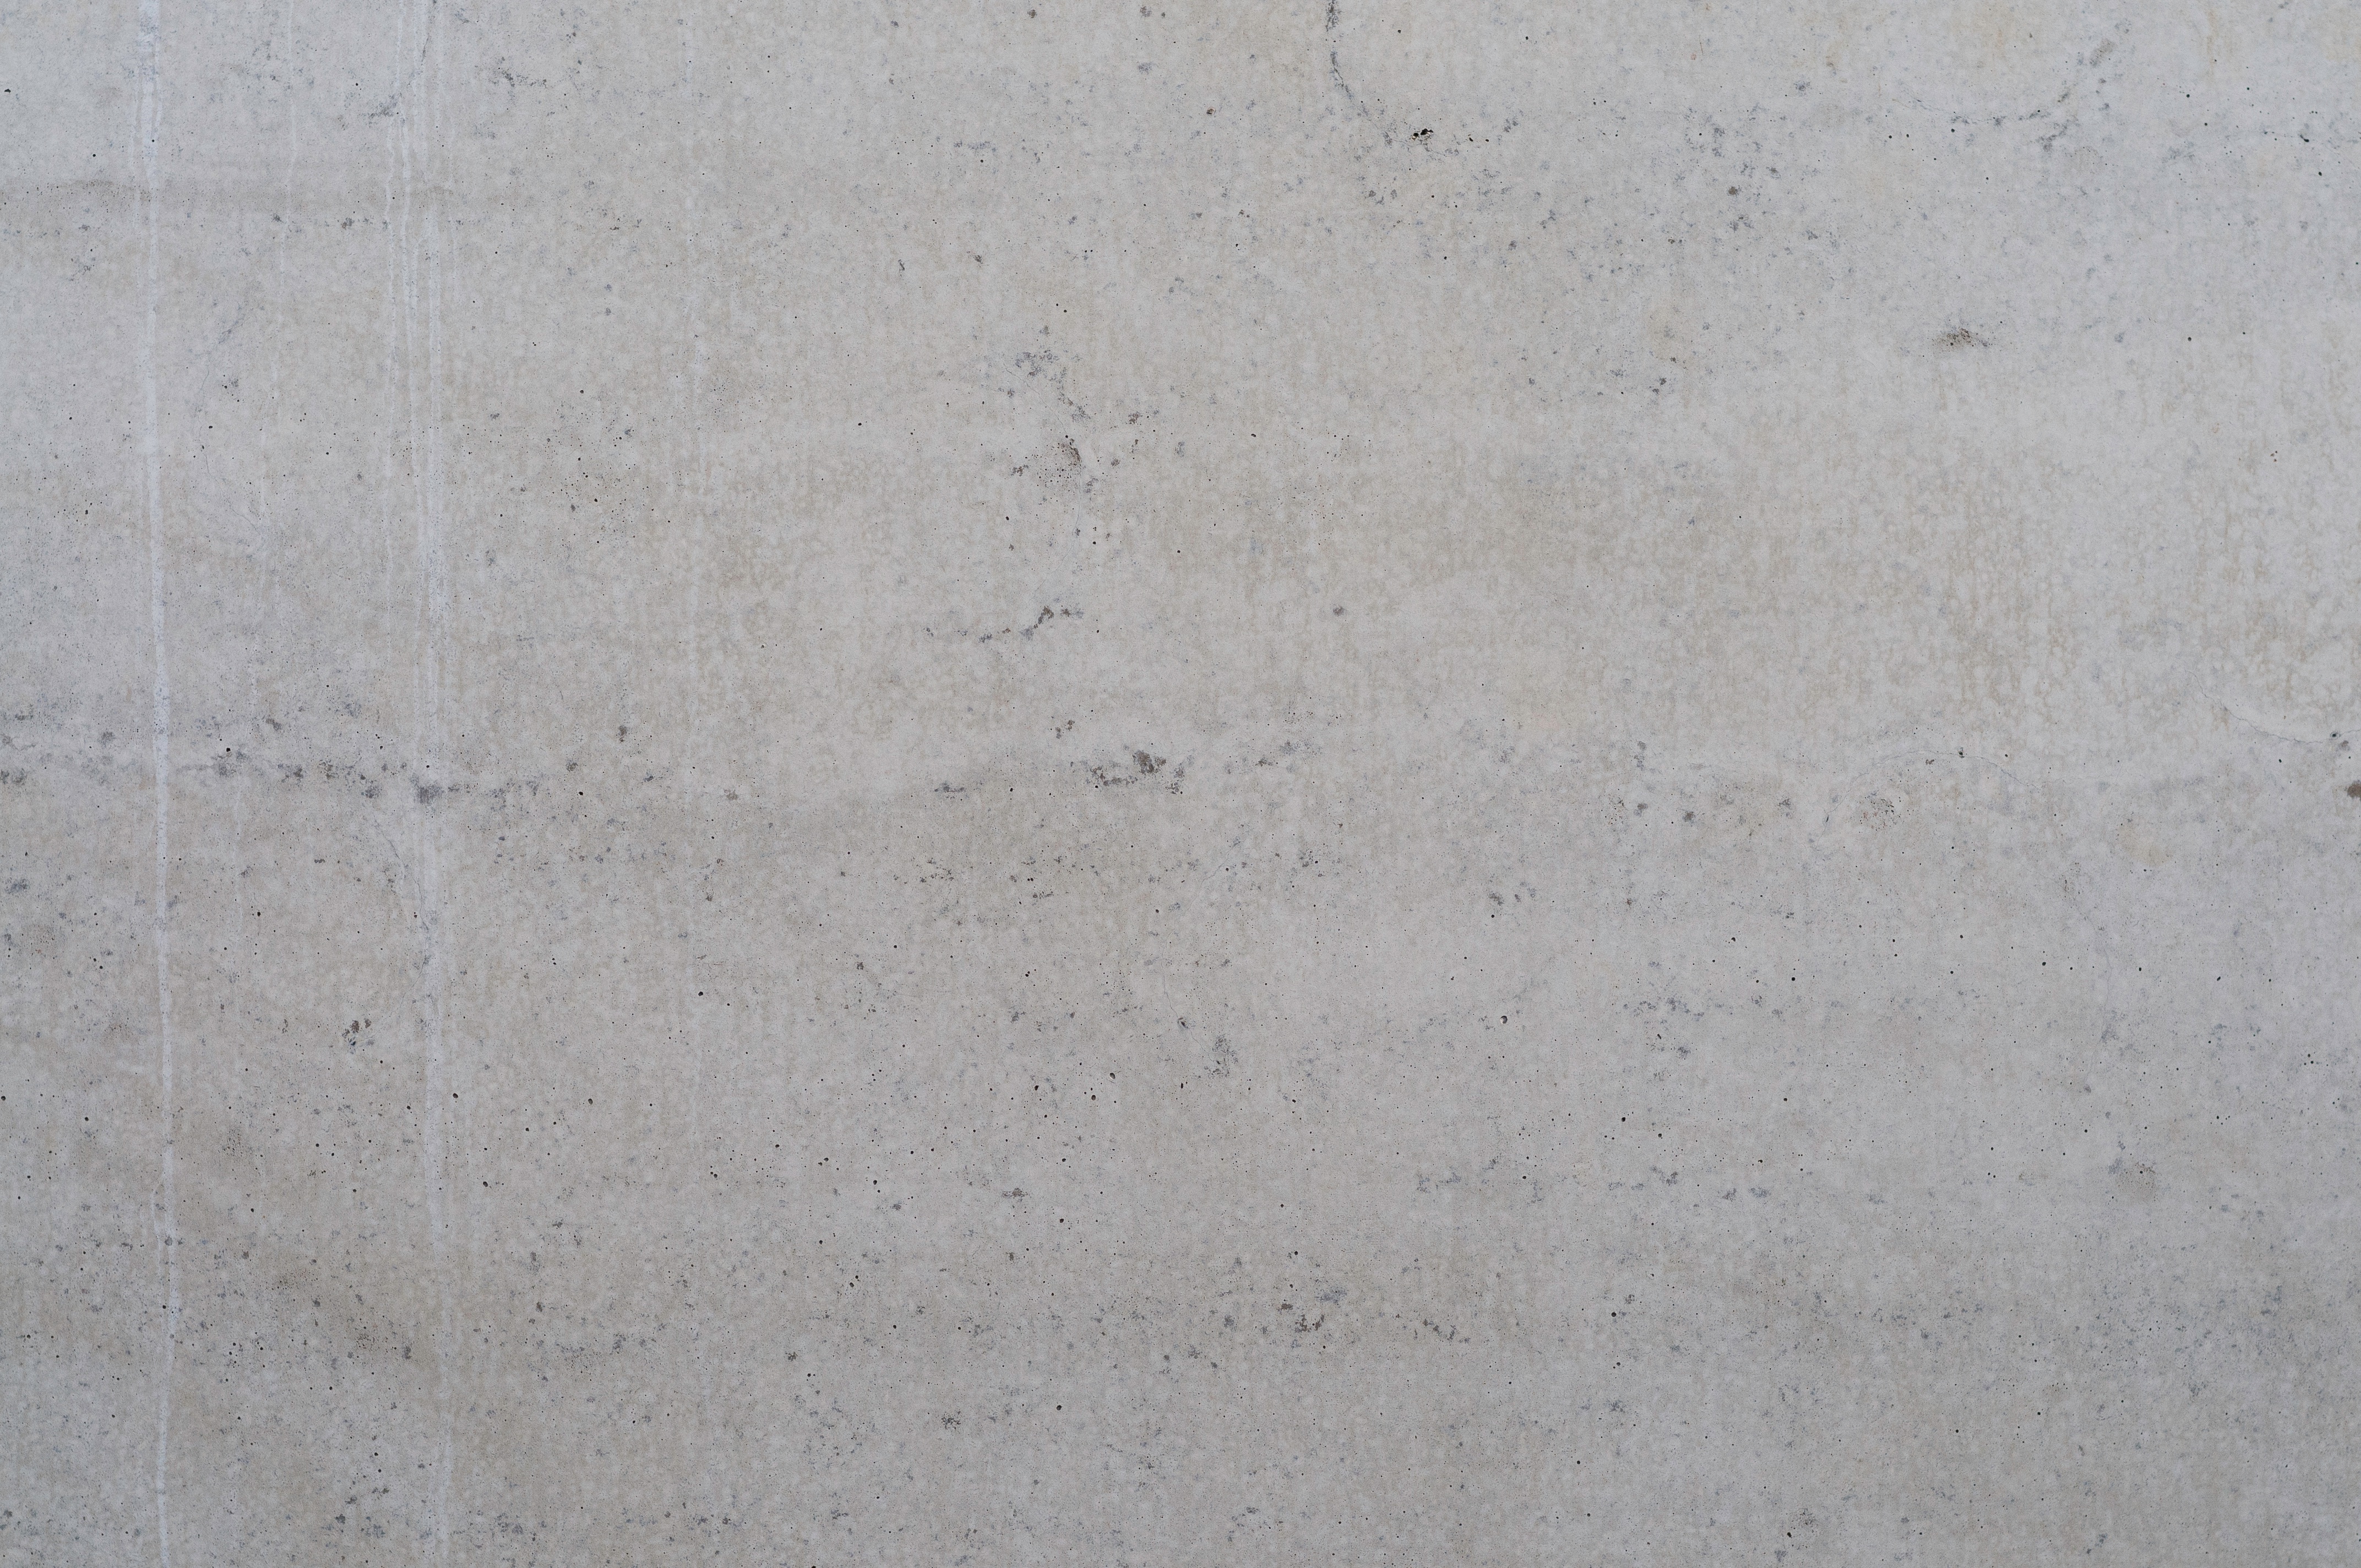
white, texture, floor, wall, tile, material, plaster, flooring, laminate flooring